Kigoma Ward

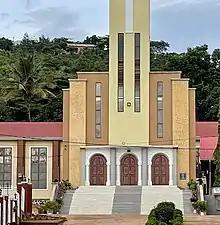
Church in Kigoma Ward, Kigoma-Ujiji District

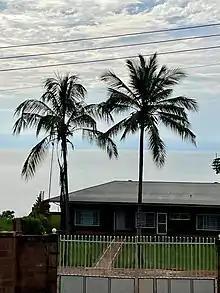
Sunrise and Coconuts in Kigoma Ward, Kigoma-Ujiji District

Kigoma is an administrative ward in Kigoma-Ujiji District of Kigoma Region in Tanzania.